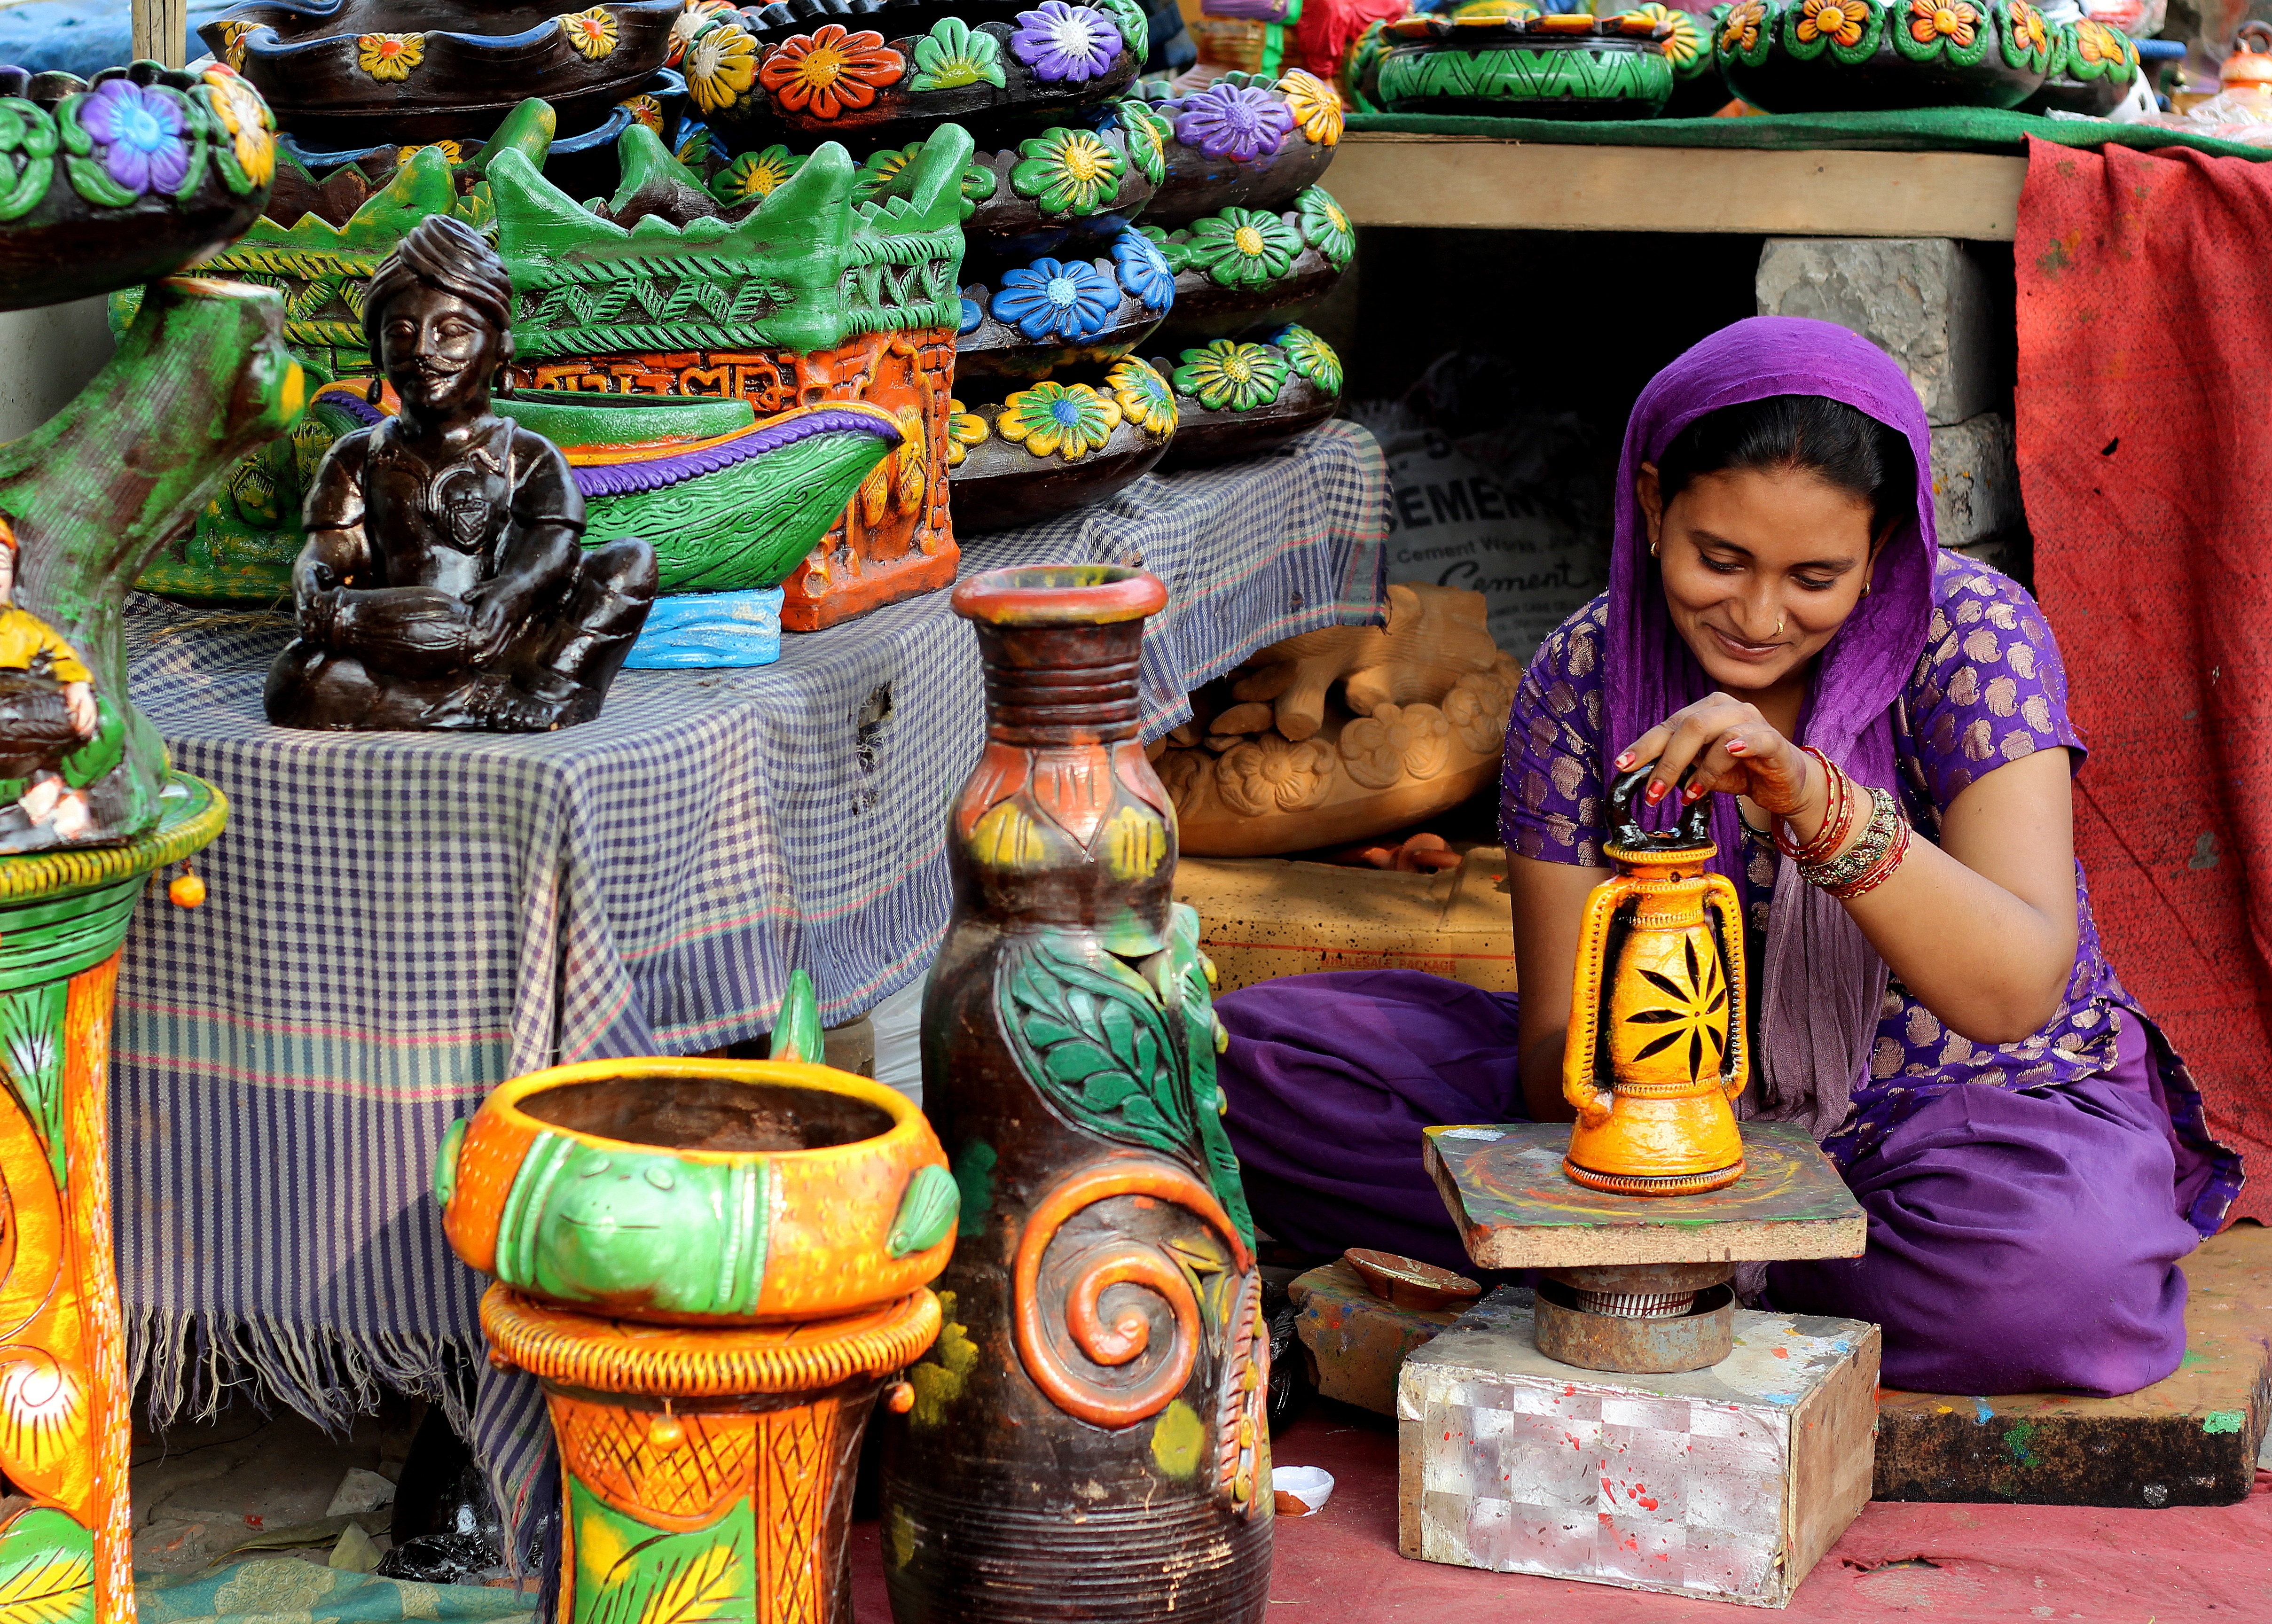
woman, city, travel, vendor, color, bazaar, market, pottery, painting, public space, colour, colors, creativity, temple, tradition, indian, for sale, hindu temple, human settlement